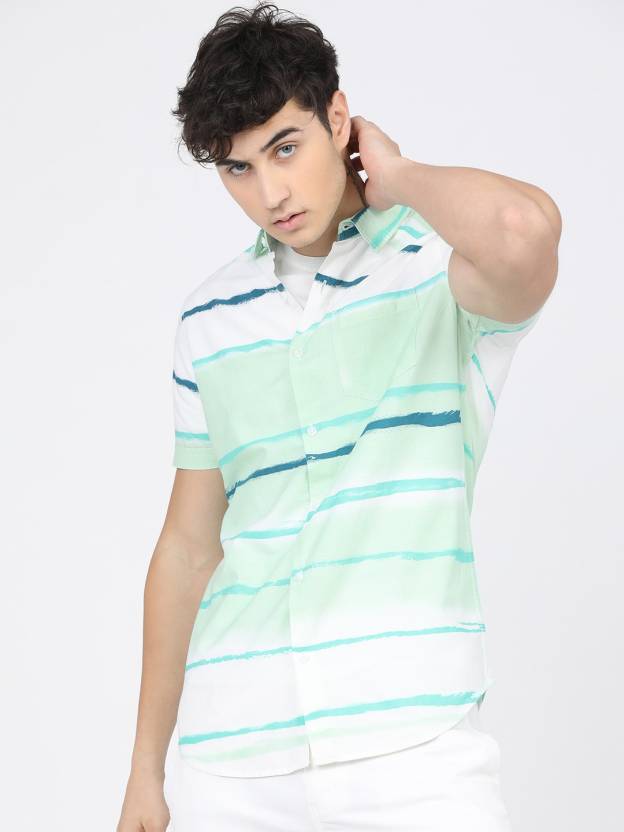
Product: Men Slim Fit Printed Cut Away Collar Casual Shirt
Price: ₹549
Colors: Multicolor
Pattern: Printed
Description: HIGHLANDER Slim Fit  Cotton Woven Printed WHITE/BLUE Shirt